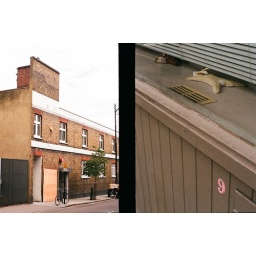
Pretty in pink and The wall for nothing